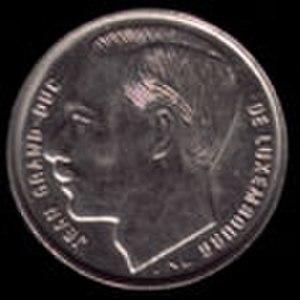
Les pièces de monnaie luxembourgeoises sont une des représentations physiques, avec les billets de banque, de la monnaie du Grand-Duché de Luxembourg.